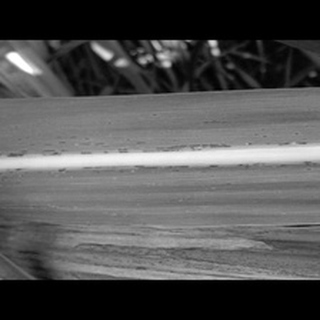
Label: sugarcane_rust